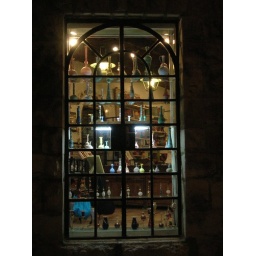
A restaurant and shopping complex just outside Amman. We saw a lot of blown glass bottles in Jordan and Egypt.